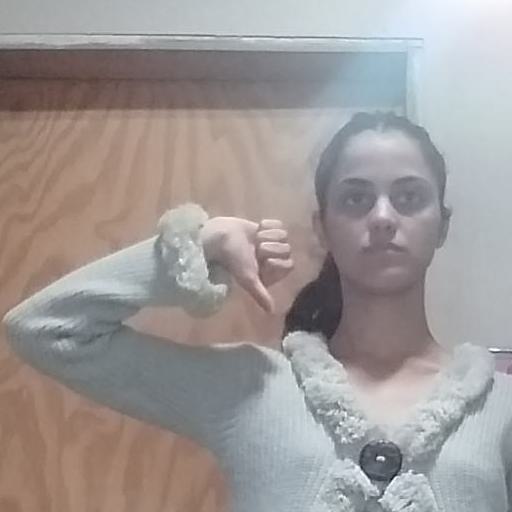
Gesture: dislike